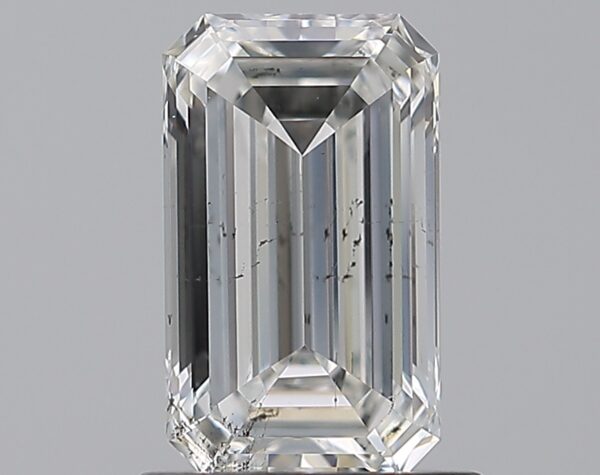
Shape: emerald
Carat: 1.02
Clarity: SI2
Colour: G
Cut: EX
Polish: EX
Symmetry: VG
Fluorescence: F
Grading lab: GIA
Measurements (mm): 8 x 4.74 x 2.7